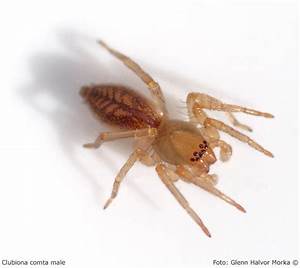
Label: spider